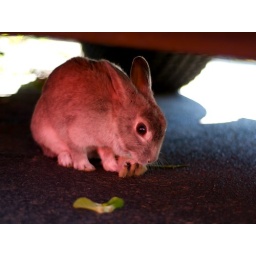
saw this guy sitting under a car in the parking lot.